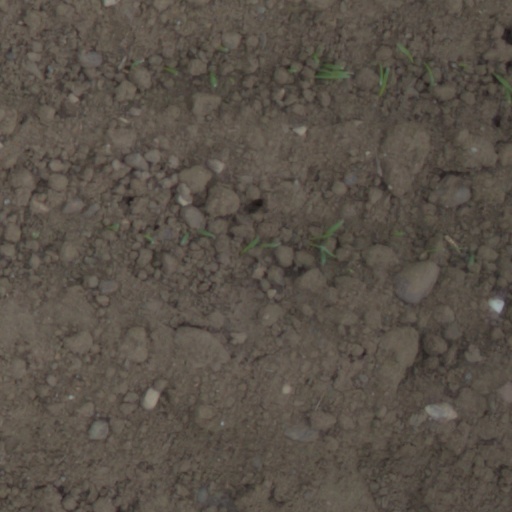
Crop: wheat